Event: Nepal Earthquake
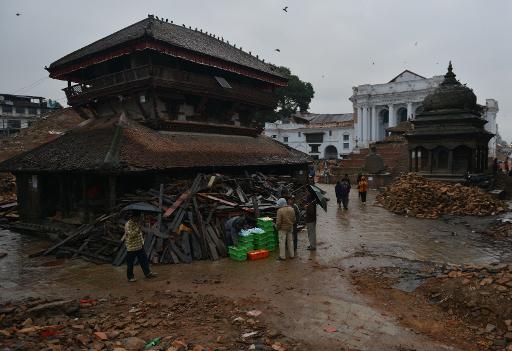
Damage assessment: damage